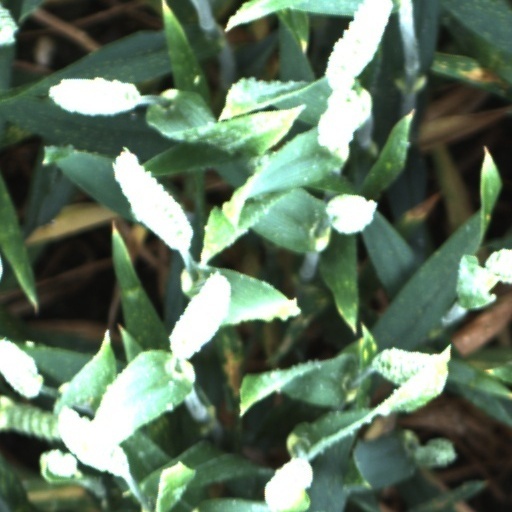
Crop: wheat